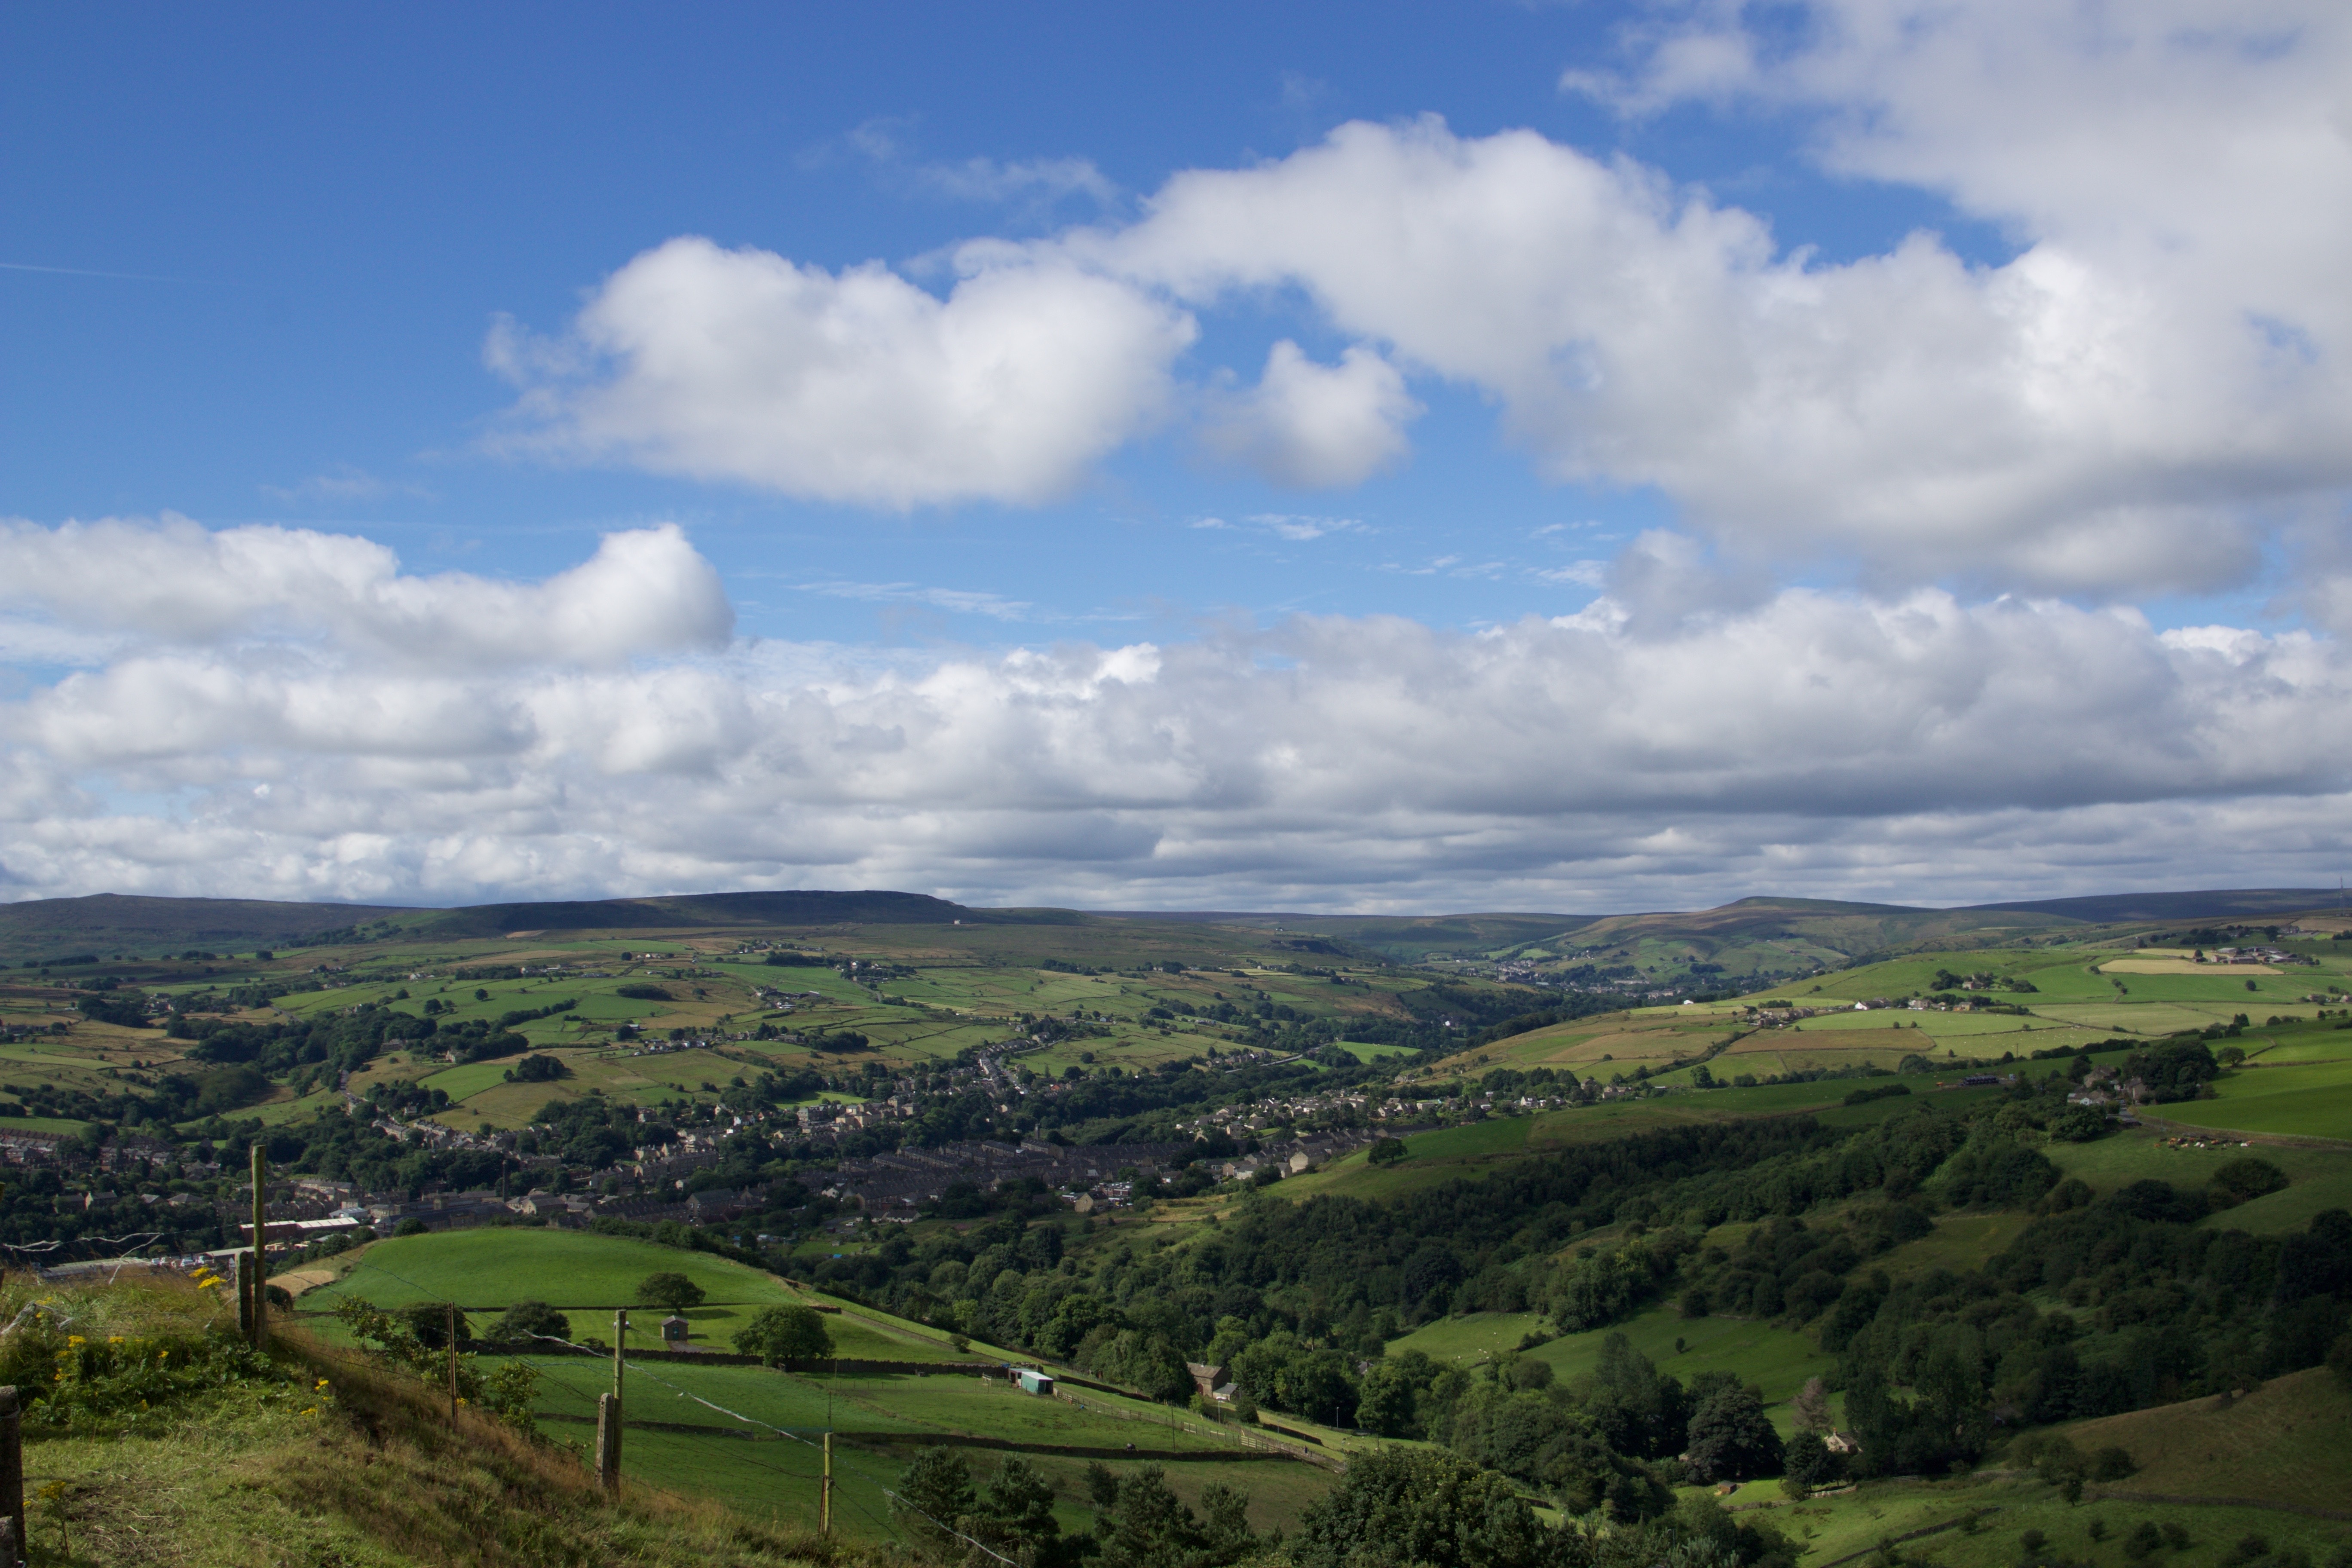
landscape, nature, grass, horizon, mountain, cloud, sky, field, meadow, hill, valley, mountain range, reservoir, highland, plain, plateau, loch, rural area, aerial photography, meteorological phenomenon, geographical feature, mountainous landforms